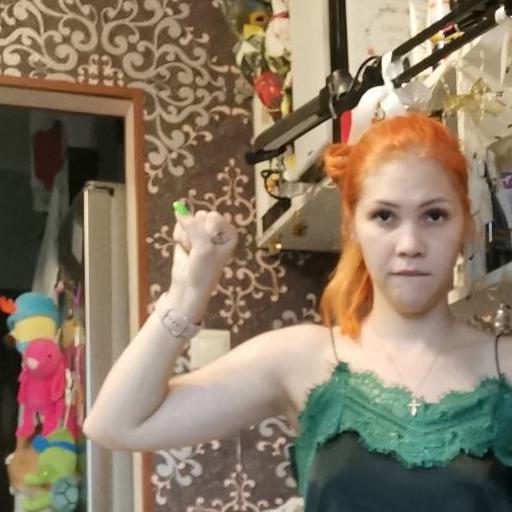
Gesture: fist